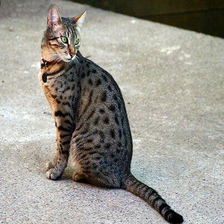
Species: cat
Breed: Egyptian Mau